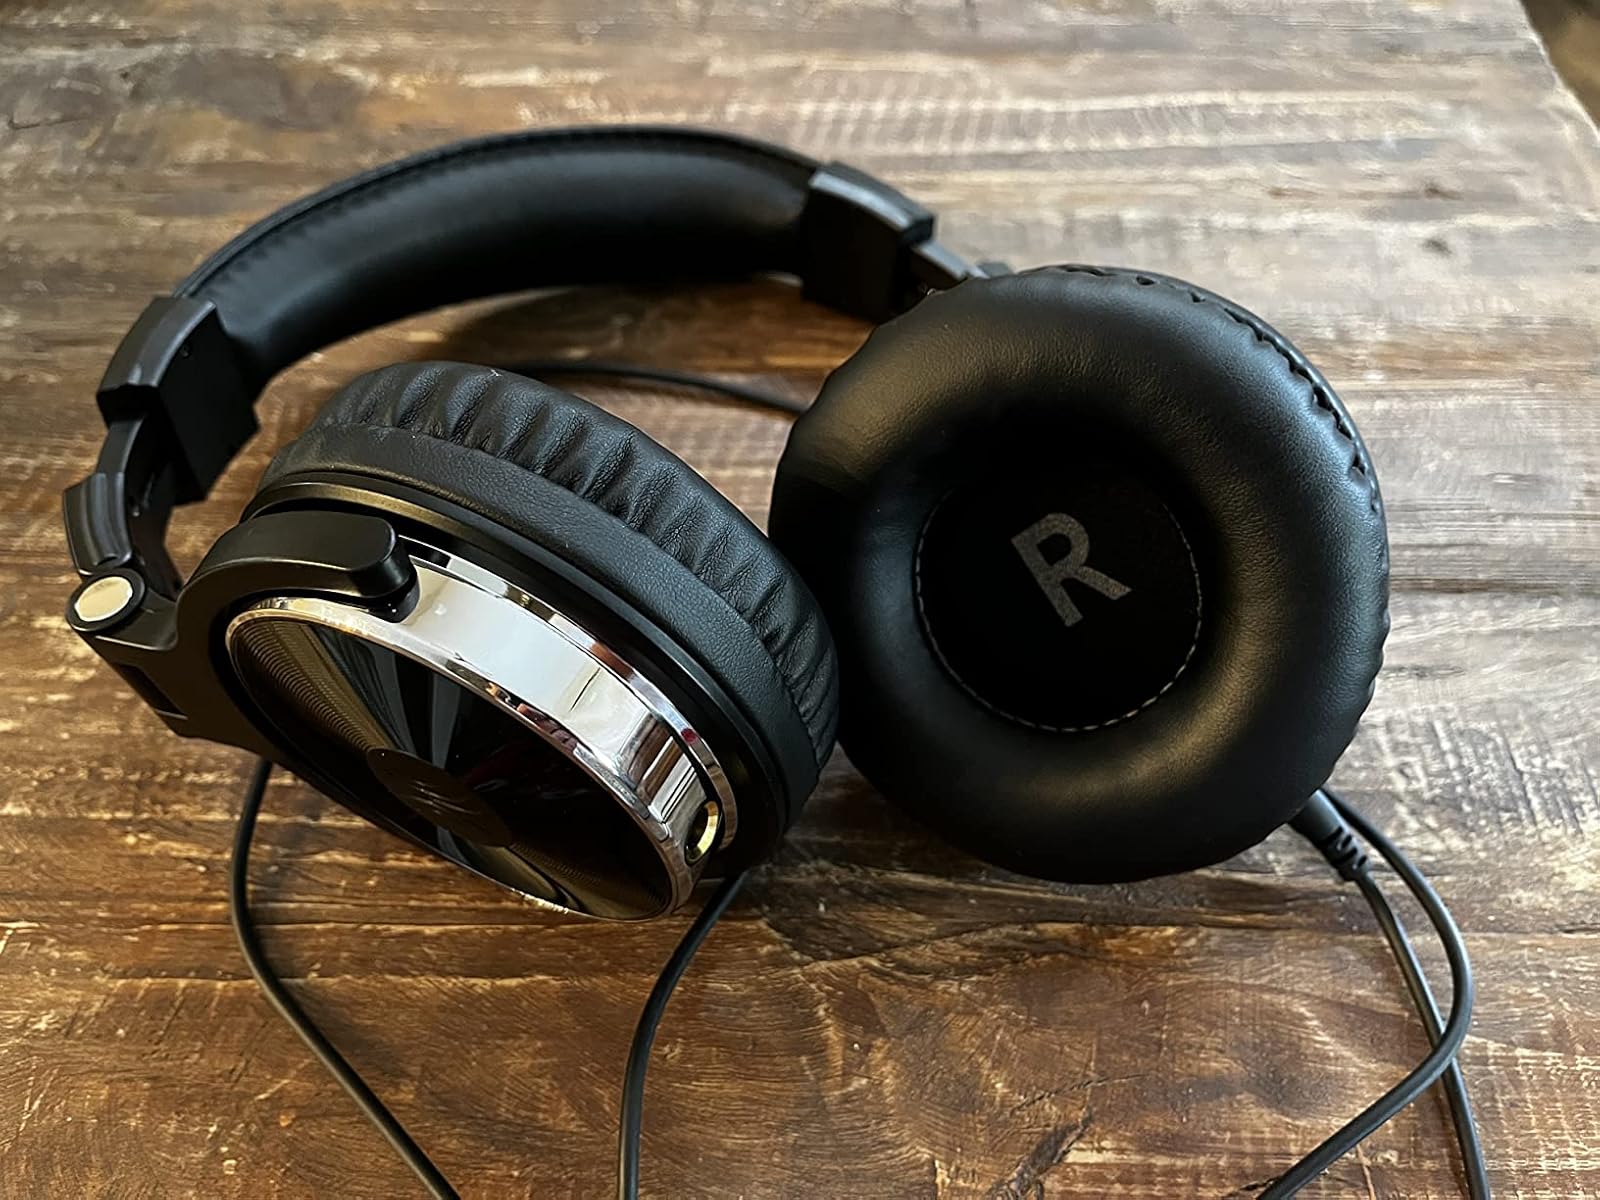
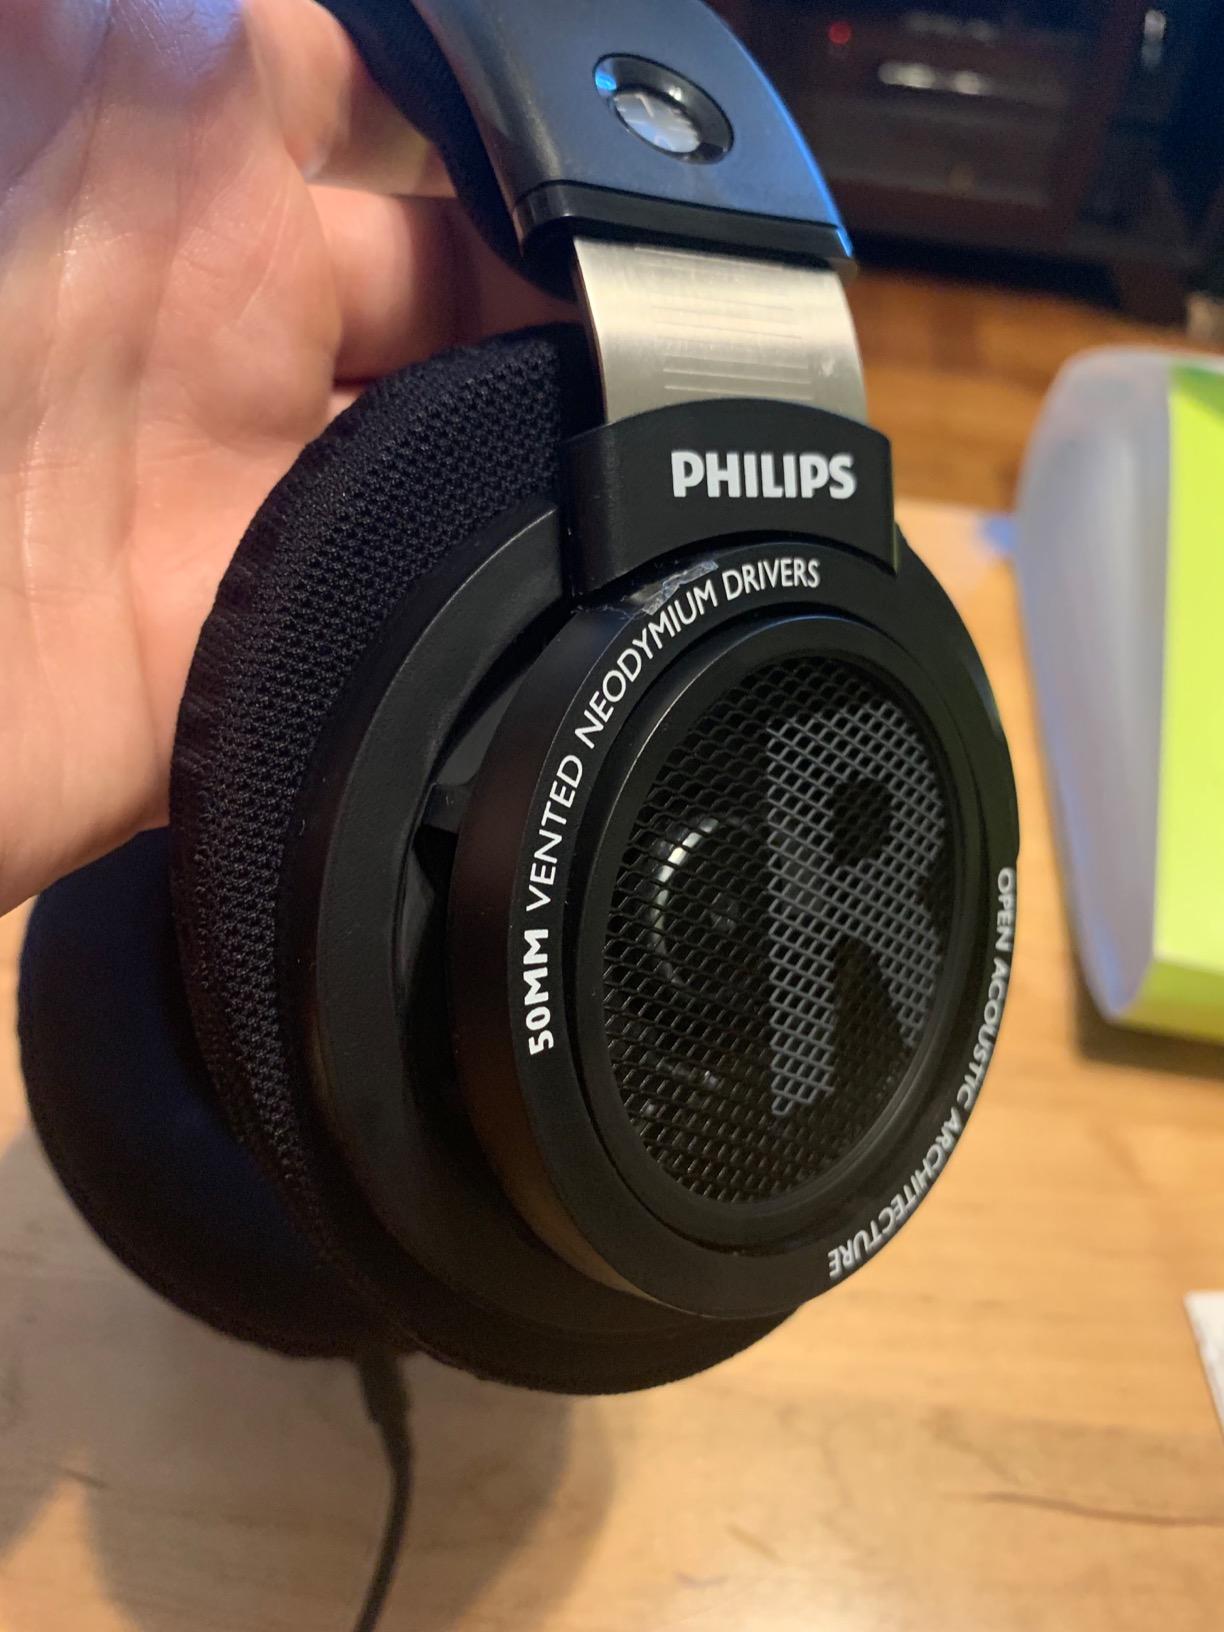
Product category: headphones
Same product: no